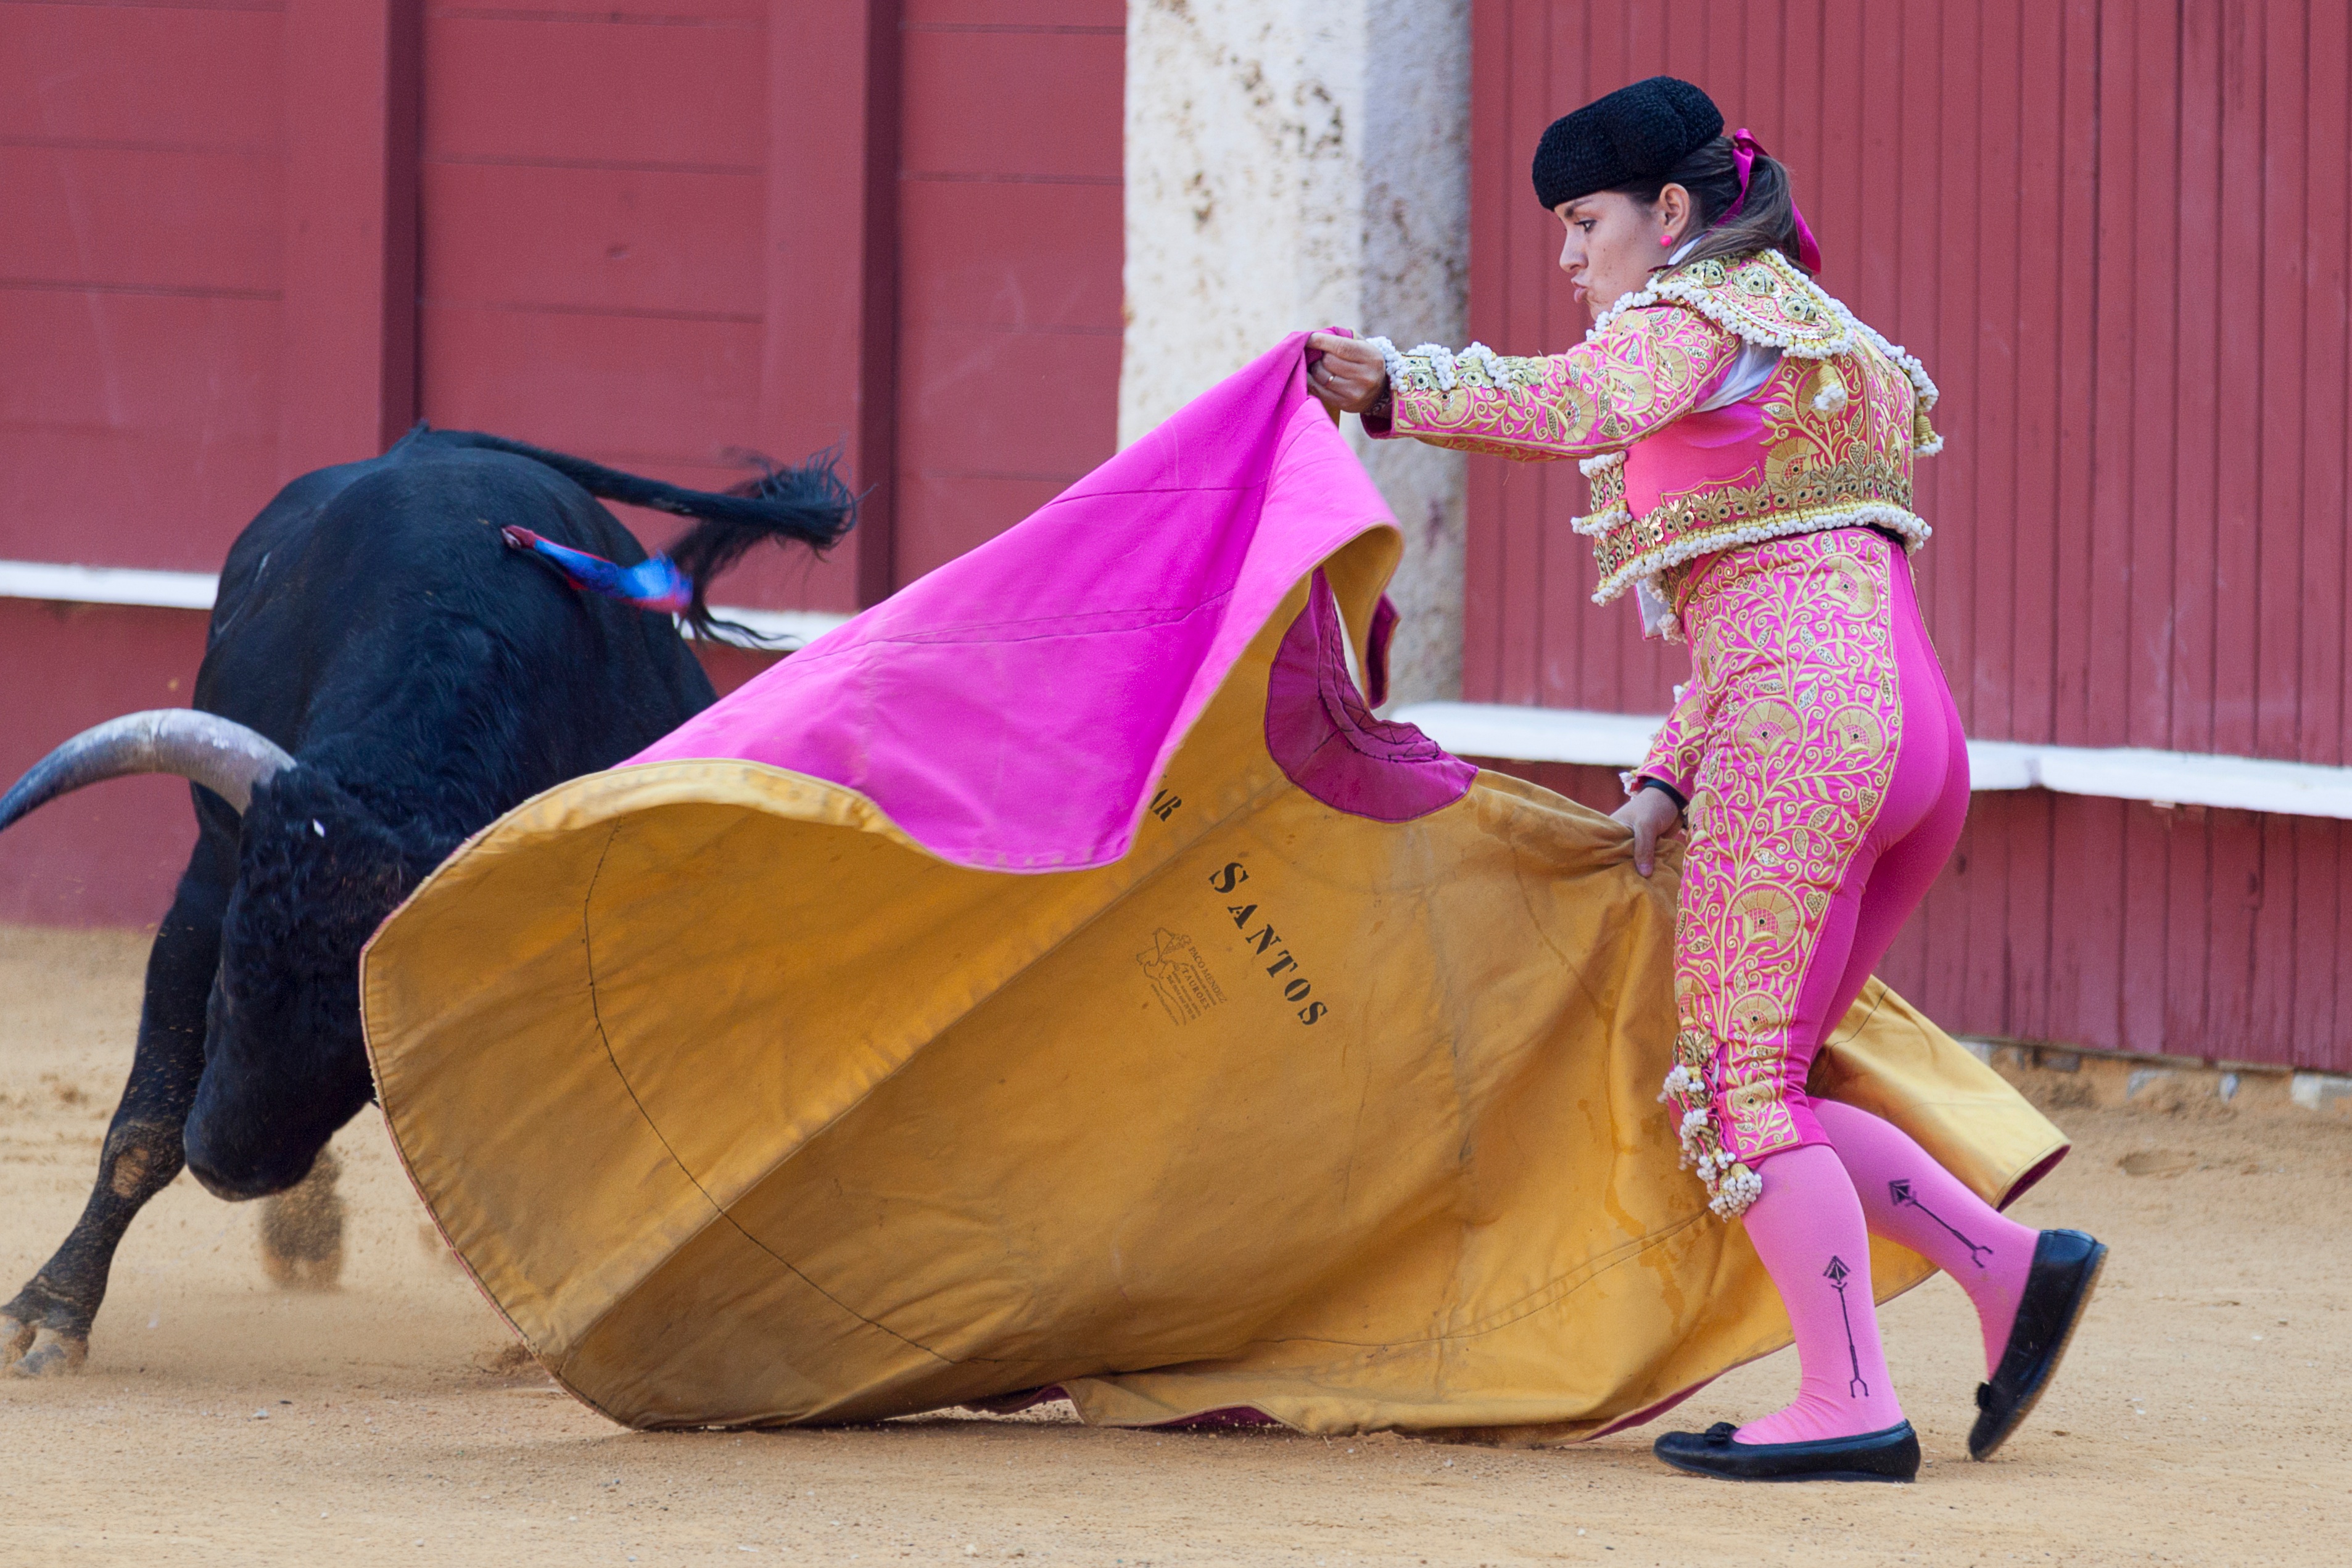
performance art, sports, performance, event, tradition, bullfighting, entertainment, performing arts, matador, animal sports